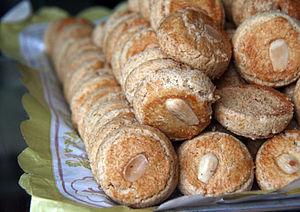
La cuisine espagnole procède, pour l'essentiel, de commande diète méditerranéenne. La diversité des régions et terroirs de l'Espagne en fait une cuisine très variée et réputée.